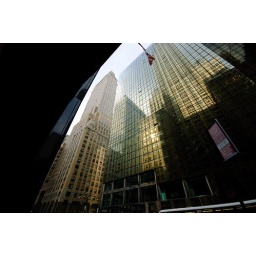
Chrysler building reflected by the glass finish of the Hyatt Hotel